Eiji Kawashima

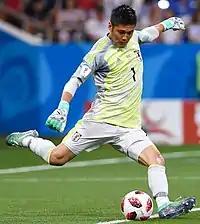
Kawashima about to take a goal kick during the match against Belgium in the round of 16 of the 2018 FIFA World Cup in Russia

In May 2014, Kawashima was named in Japan's preliminary squad for the 2014 World Cup in Brazil. In the end, he made it to the final cut for the 23 man squad. Kawashima started all three matches, but was eliminated from the tournament in the group stage. He kept a clean sheet in a 0–0 draw against Greece on 20 June 2014. After the match Kawashima reflected about his time at the World Cup in Brazil, later stating that his performance against Colombia haunted him. On 14 October 2014, he captained the national side for the first time, in a 4–0 loss against Brazil.